Grzegorz Masternak

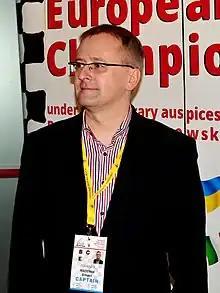
Grzegorz Masternak in 2013

Grzegorz Masternak (born 2 April 1970) is a Polish chess International Master (1996).